Christ Church, Zanzibar

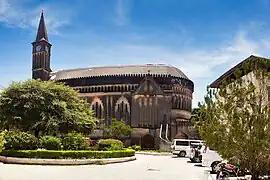
View of the cathedral

Christ Church is an Anglican cathedral in Stone Town, Zanzibar, Tanzania. It belongs to the Anglican Church of Tanzania. It is a landmark historical church, as well as one of the most prominent examples of early Christian architecture in East Africa.